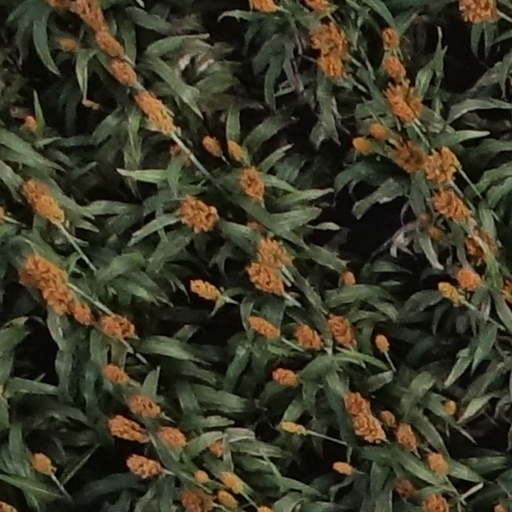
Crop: sorghum